Pretzinger

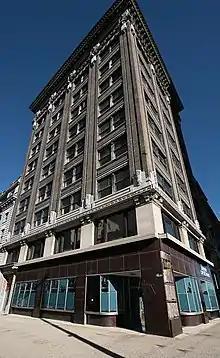
Commercial Building (1908) in Dayton, Ohio designed by Peters, Burns & Pretzinger

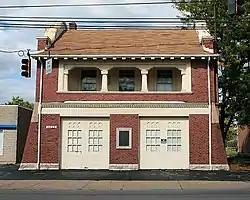
Dayton Fire Station No. 14 by Peters, Burns & Pretzinger

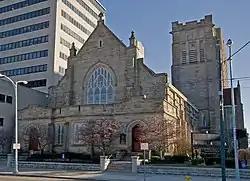
First Lutheran Church in Dayton, Ohio designed by Peters, Burns, & Pretzinger

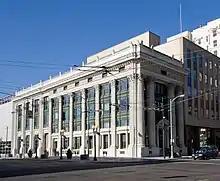
The Beaux Arts style Dayton Daily News Building designed by Albert Pretzinger

The Pretzinger name belongs to a family of architects and engineers in Dayton, Ohio. Albert Pretzinger (born February 28, 1863) started the family's architectural legacy.